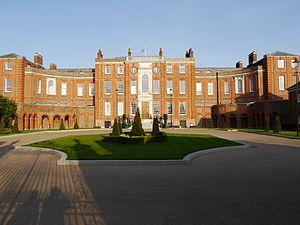
Roehampton House est une maison classée Grade I à Roehampton Lane, dans le quartier de Roehampton, à Londres.